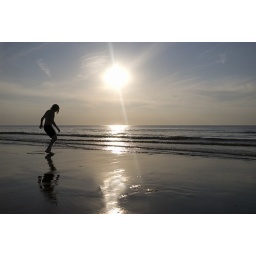
We cannot see our reflection in running water. It is only in still water that we can see...